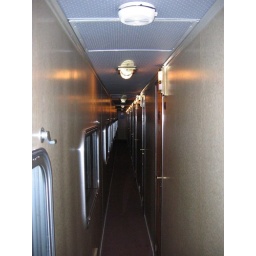
One of the corridors in the sleeping cars. This car had full bedrooms.